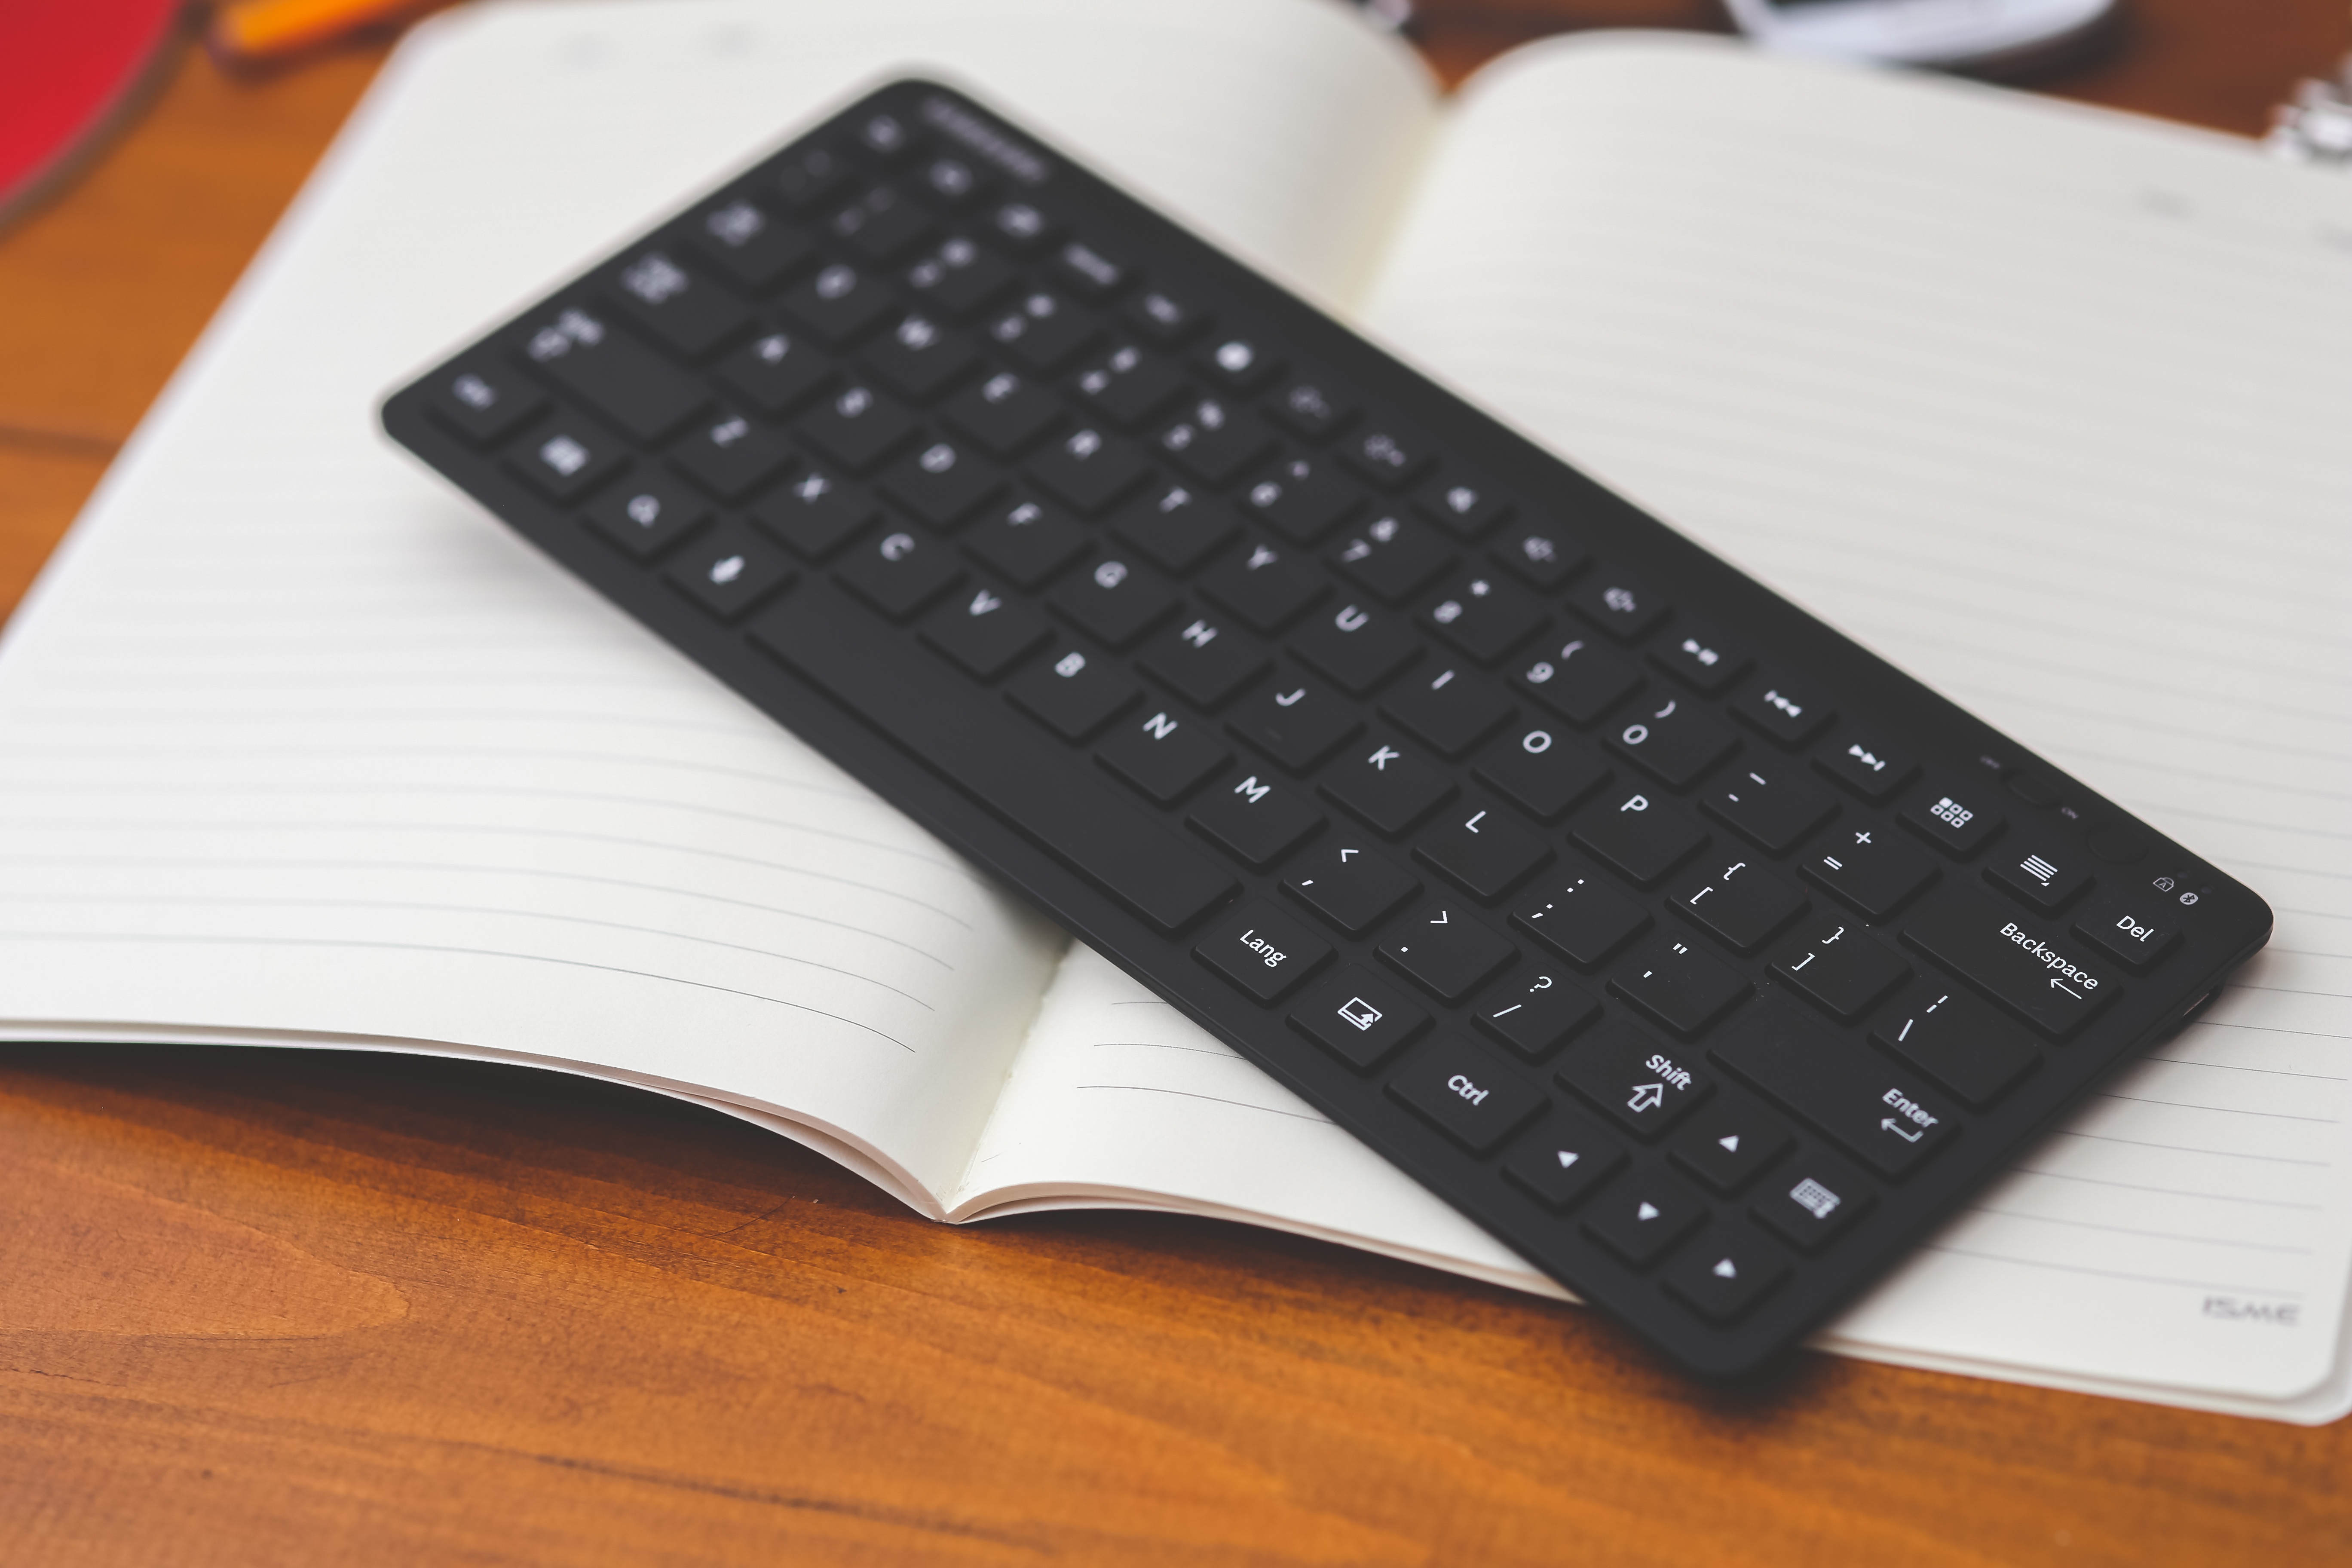
hand, book, keyboard, technology, desktop, note, multimedia, wireless, computer keyboard, electronic device, computer hardware, musical keyboard, electronic keyboard